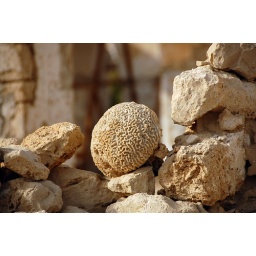
brain coral such as this makes part of the building wall in the Suakin Old town